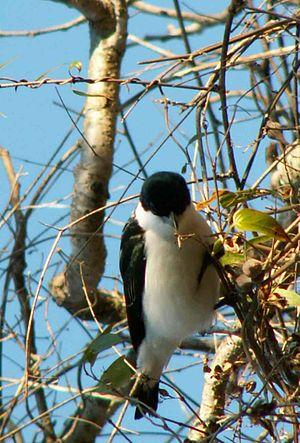
L'Artamie chabert est une espèce d'oiseaux de la famille des Vangidae. C'est la seule espèce du genre Leptopterus. Cette espèce se distingue du Gobe-mouche de Ward par sa poitrine blanc uni.